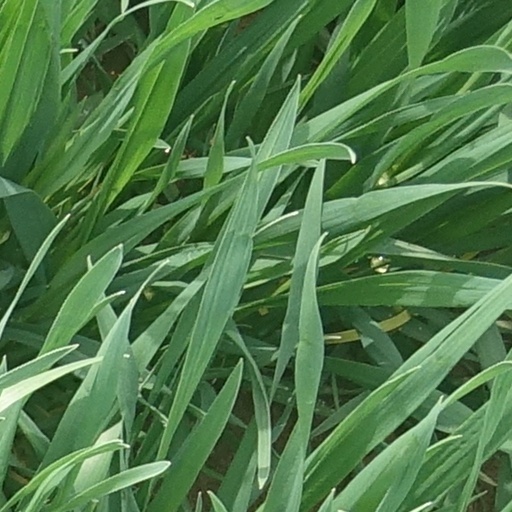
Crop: wheat